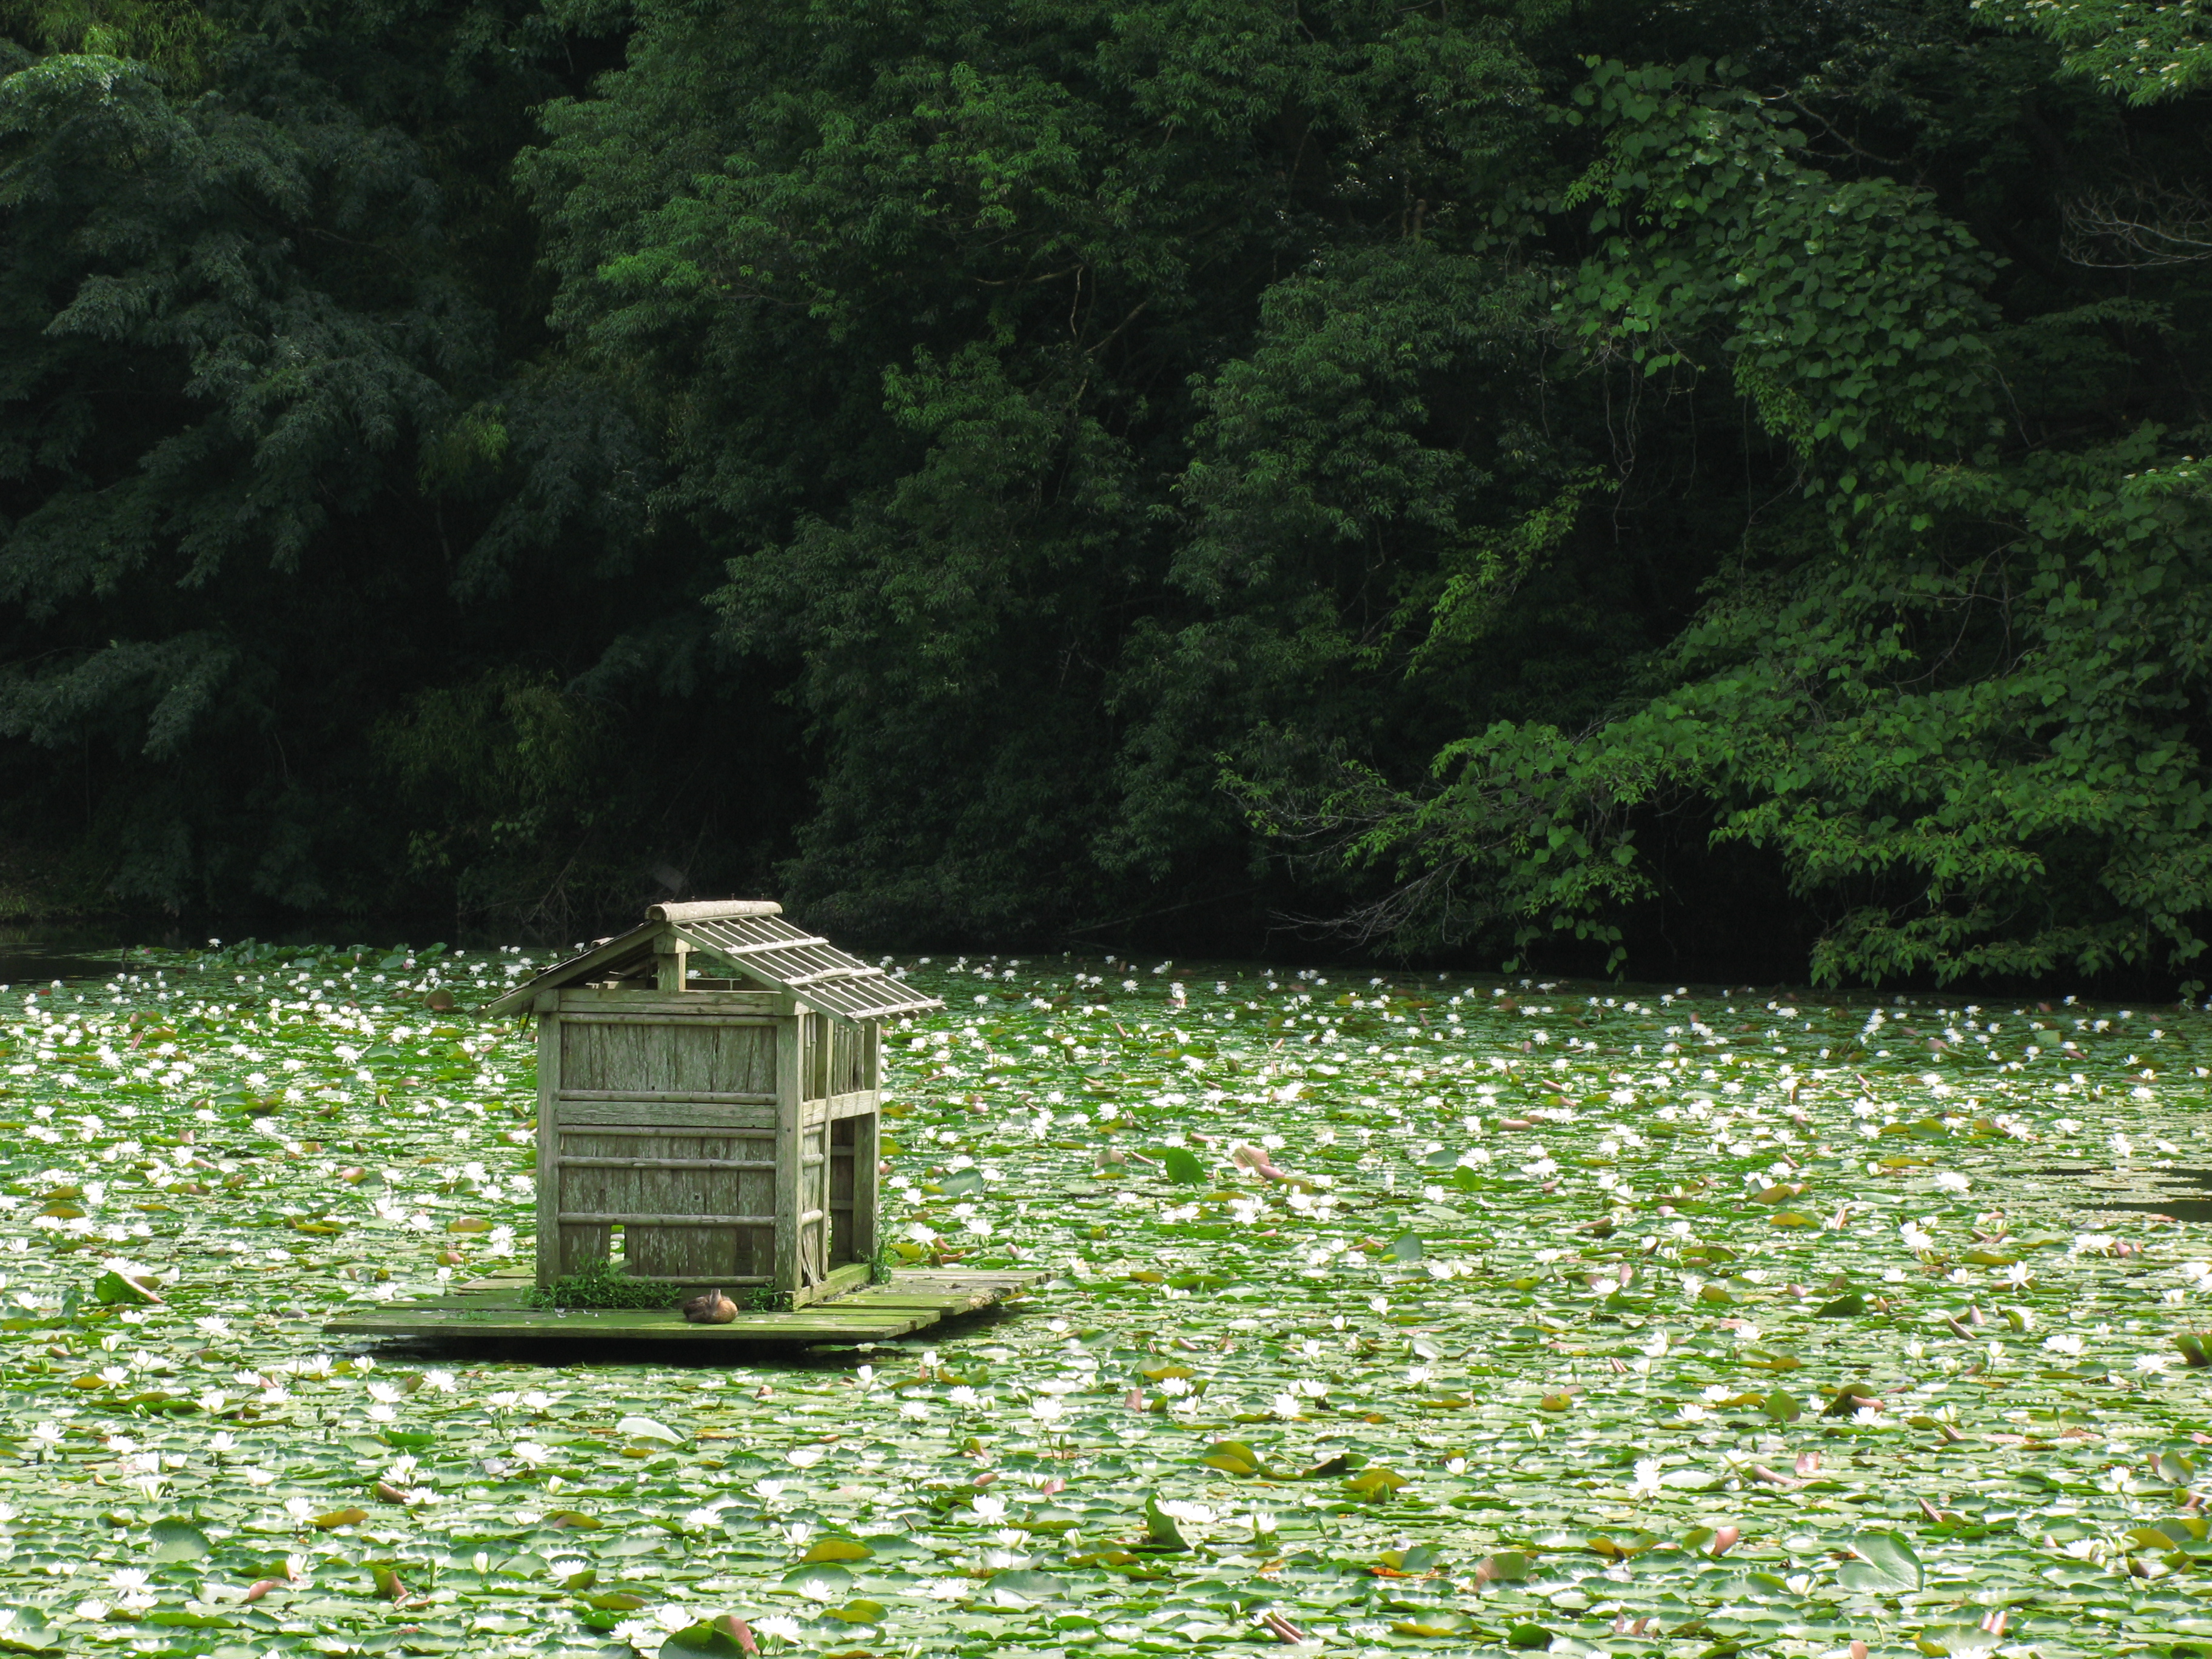
water, forest, grass, lawn, meadow, flower, pond, foliage, pattern, green, high, garden, background, wetland, wallpaper, hires, lily, woodland, habitat, hi, res, nymphaea, g7, rural area